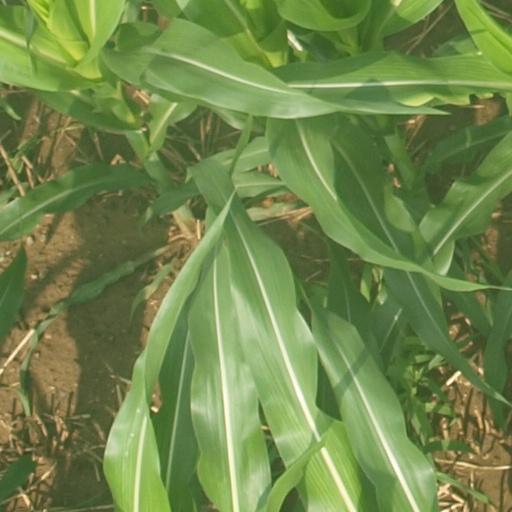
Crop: maize; corn